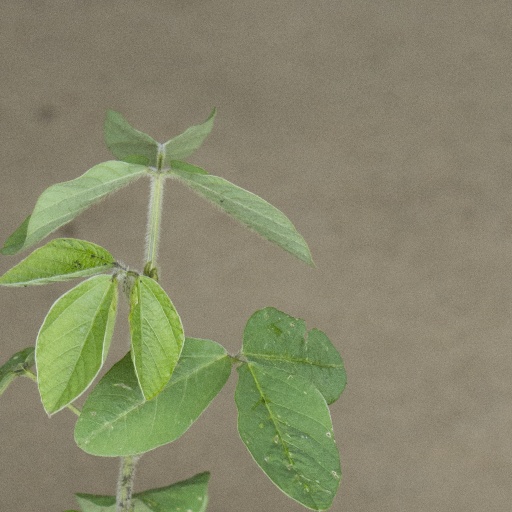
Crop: soybean